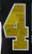
Number: 4